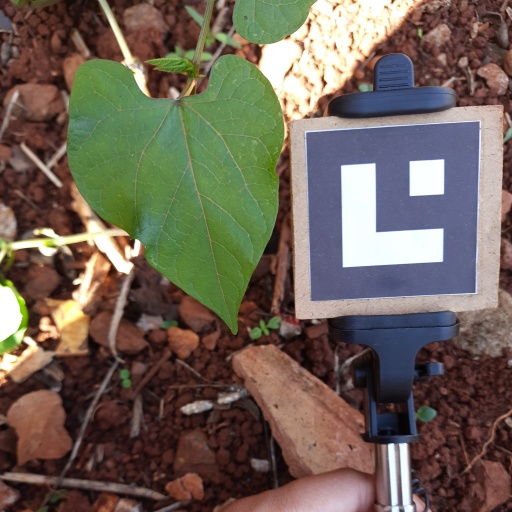
Observations: wavy surface, no eating holes, under shade